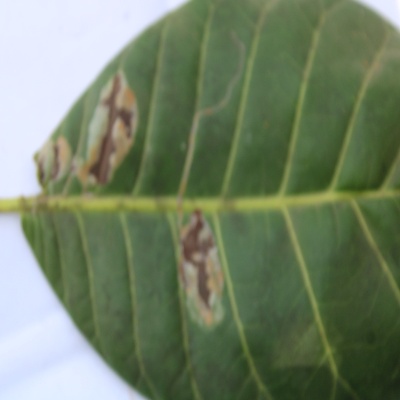
Crop: Cashew
Condition: leaf miner